Zong massacre

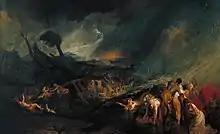
"The Deluge" by J. M. W. Turner. Oil paint on canvas, support: 1429 × 2356 mm frame: 1800 × 2705 × 127 mm. Tate, 1805. Tate. London.

The insurers applied to the Earl of Mansfield to have the previous verdict set aside and for the case to be tried again. A hearing was held at the Court of King's Bench in Westminster Hall on 21–22 May 1783, before Mansfield and two other King's Bench judges, Mr Justice Buller and Mr Justice Willes. The solicitor-general, John Lee, appeared on behalf of the "Zong" owners, as he had done previously in the Guildhall trial. Sharp was also in attendance, together with a secretary he had hired to take a written record of the proceedings.